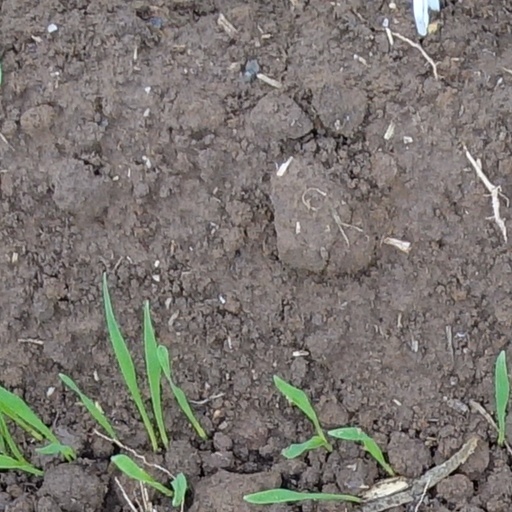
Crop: wheat